Lilit Makunts

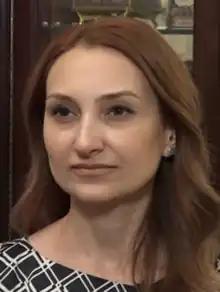
Makunts in 2019

Lilit Kamo Makunts (born 7 November 1983) is an Armenian philologist and politician who currently serves as the Armenian ambassador to the United States. Earlier, she served as the leader of the ruling My Step Alliance faction in the seventh National Assembly of Armenia and as Minister of Culture in the first cabinet of Nikol Pashinyan.